Tucker's Town, Bermuda

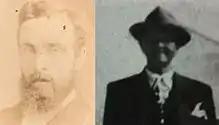
Oliver Constantine Lambert and his son-in-law, Osmond Charles Fanshaw Talbot, two of the residents who fought the compulsory purchase of Tucker's Town

Tucker's Town was founded by the recently arrived Governor of Bermuda Daniel Tucker in 1616, but the land was found "verie meene", while the harbour itself was unprotected from the weather and isolated from the rest of the island. Tucker ignored these issues and began to lay out a street grid plan – featuring a road—and had a small chapel built, but was unable to attract any migrants from the main settlement at St. George's. The following year, only two or three cottages had been built in the area, and those were inhabited by soldiers manning Castle Island. Once the failure of the Town was acknowledged, the land was allotted to officers stationed at Castle Island, and off-duty soldiers tended to spend their time there instead of at the Island's sentry post. The only civilian presence was the family of the fort commander.